Victor A. McKusick

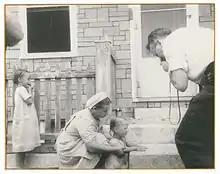
Victor McKusick taking a picture of an Amish child's hands during his study of the Amish.

McKusick's study of genetics among the Amish is perhaps his most famous research. On his first trip to Amish homes, he was accompanied by David Krusen who had an extensive medical practice among the Amish in Lancaster, Pennsylvania. McKusick spoke about his introduction to Krusen's work, stating, "He [Krusen] indicated to the author of the article—in a slick-paper, pharmaceutical company 'throw-away'—that achondroplasia is frequent among the Amish. Initial study led to the identification of two recessive conditions named Ellis–van Creveld syndrome and cartilage-hair hypoplasia (later named metaphyseal chondrodysplasia, McKusick type).